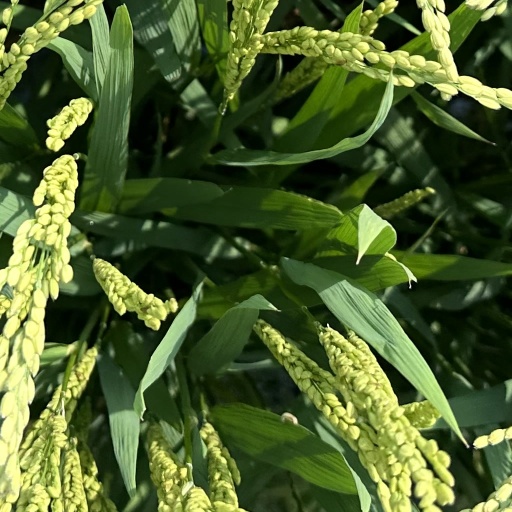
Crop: rice